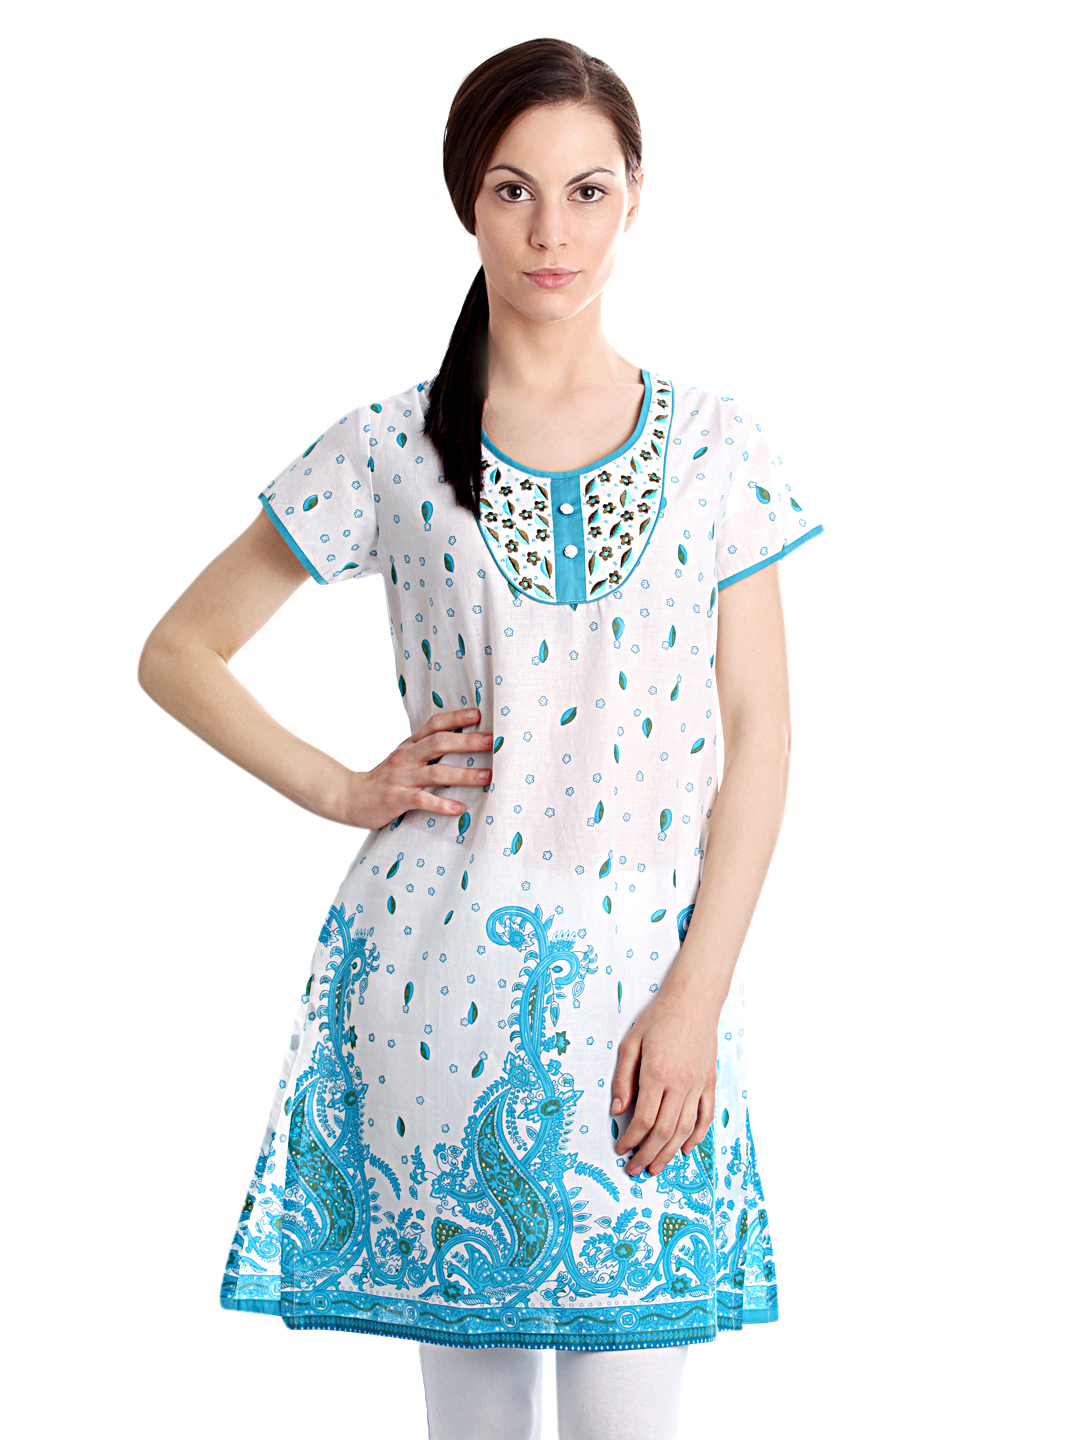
Diva Women Printed White Kurta
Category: Apparel / Topwear / Kurtas
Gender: Women
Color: White
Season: Summer 2012
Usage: Ethnic